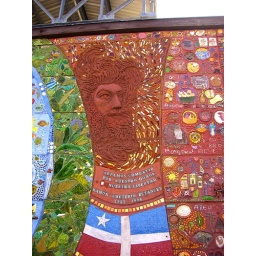
Close-up photo of a wall at a residential street in Boston.